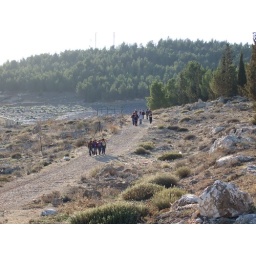
The jeep is now out of view, below the hill crest in the road